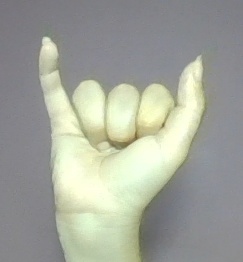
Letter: ya